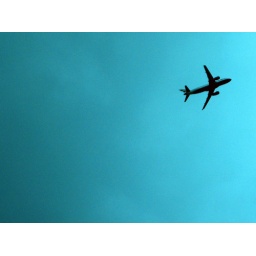
A plane that flew over the car on the way to Rich's.